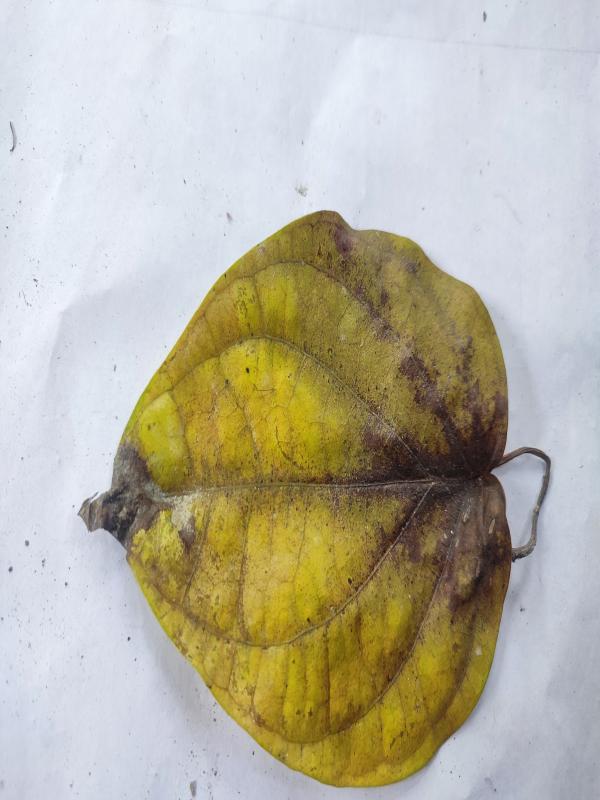
Label: Dried_Leaf